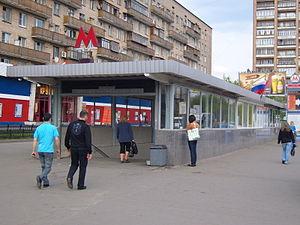
Preobrajenskaïa plochtchad, est une station de la ligne Sokolnitcheskaïa du métro de Moscou, située, place Preobrajenskaïa, sur le territoire du raion Preobrajenskoïe dans le district administratif est de Moscou.